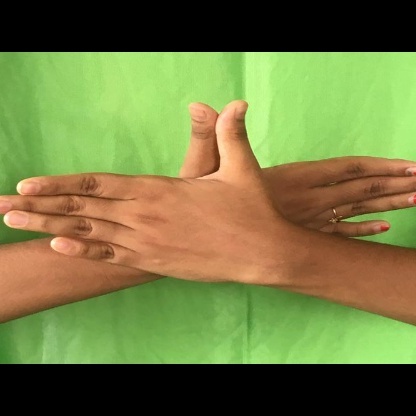
Mudra: Garuda